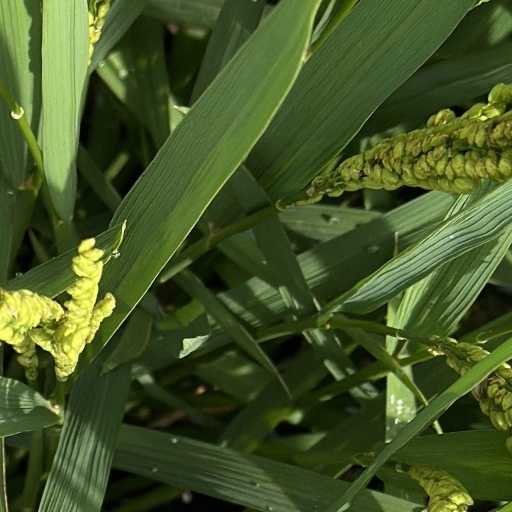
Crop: rice